Hard Rock Hotel & Casino Atlantic City

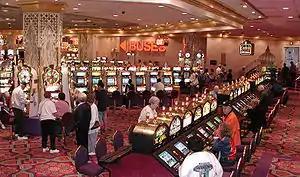
Trump Taj Mahal casino floor,

Construction of what was originally known as the Taj Mahal commenced in 1983 by Resorts International, owner of the neighboring Resorts Casino Hotel, with an estimated budget of $250 million. Resorts head James Crosby said it might be named the United States Hotel, in reference to the city's first major hotel.